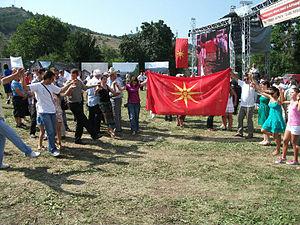
Les Aroumains, en aroumain Armãni sont une population romanophone des Balkans. Appelés « Valaques » par les Grecs, « Tchobans » par les Albanais, « Tsintsars » par les Serbes et « Machedons » ou « Macédo-Roumains » par les Roumains, les Aroumains sont généralement nommés « Vlasi », « Vlahi » ou « Vlaši » par les peuples slaves.
Le nom de la Macédoine et sa revendication par deux peuples différents, les Grecs et les Macédoniens slaves, sont à l'origine d'un débat identitaire dans cette région des Balkans depuis la fin du XXᵉ siècle.